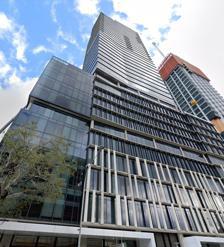
Building: The Adelaidean
Country: Australia
Year built: 2020
Skyscraper in Adelaide, South Australia Frome Central Tower One General information Location Adelaide , South Australia Coordinates 34°55′19″S 138°36′27″E / 34.921995°S 138.607594°E / -34.921995; 138.607594 Construction started 2018 Opening 2020 Height 138 metres Technical details Floor count 36 Design and construction Developer Kyren Group Frome Central Tower One is a mixed use hotel and residential skyscraper in Adelaide , South Australia. The tower stands at a height of 138 metres, which makes it the tallest building in both Adelaide and South Australia. History Construction works of the building, developed by Kyren Group, began in 2018 and were completed in 2020. In 2018, it was announced that the tower would also house a Crowne Plaza hotel, later inaugurated in 2020. References